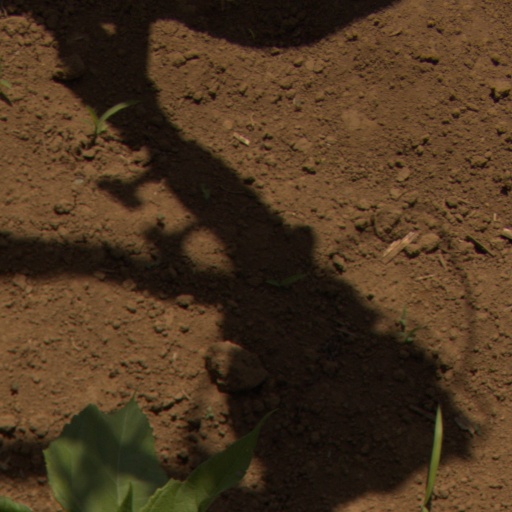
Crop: Jerusalem artichoke